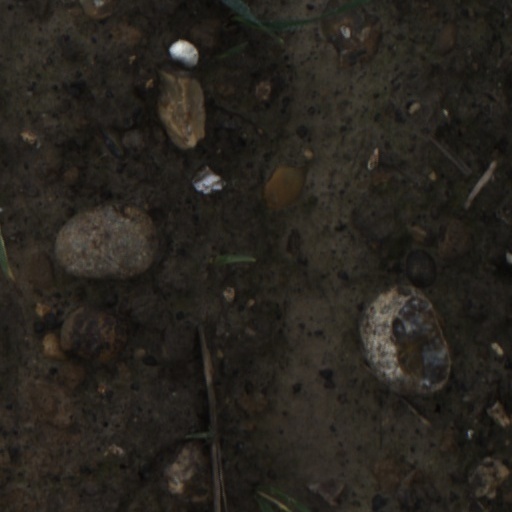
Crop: wheat